Jean-Jacques-Joseph Leroy d'Etiolles

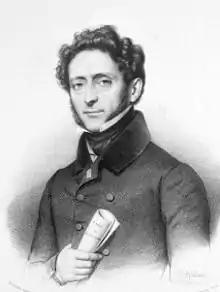
Jean-Jacques-Joseph Leroy d'Etiolles

Jean-Jacques-Joseph Leroy d'Etiolles (5 April 1798 in Paris – 25 August 1860) was a French surgeon who studied and practiced medicine in Paris.